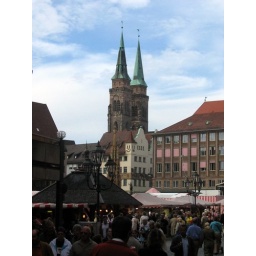
A house with a smiling tower in Nuernberg